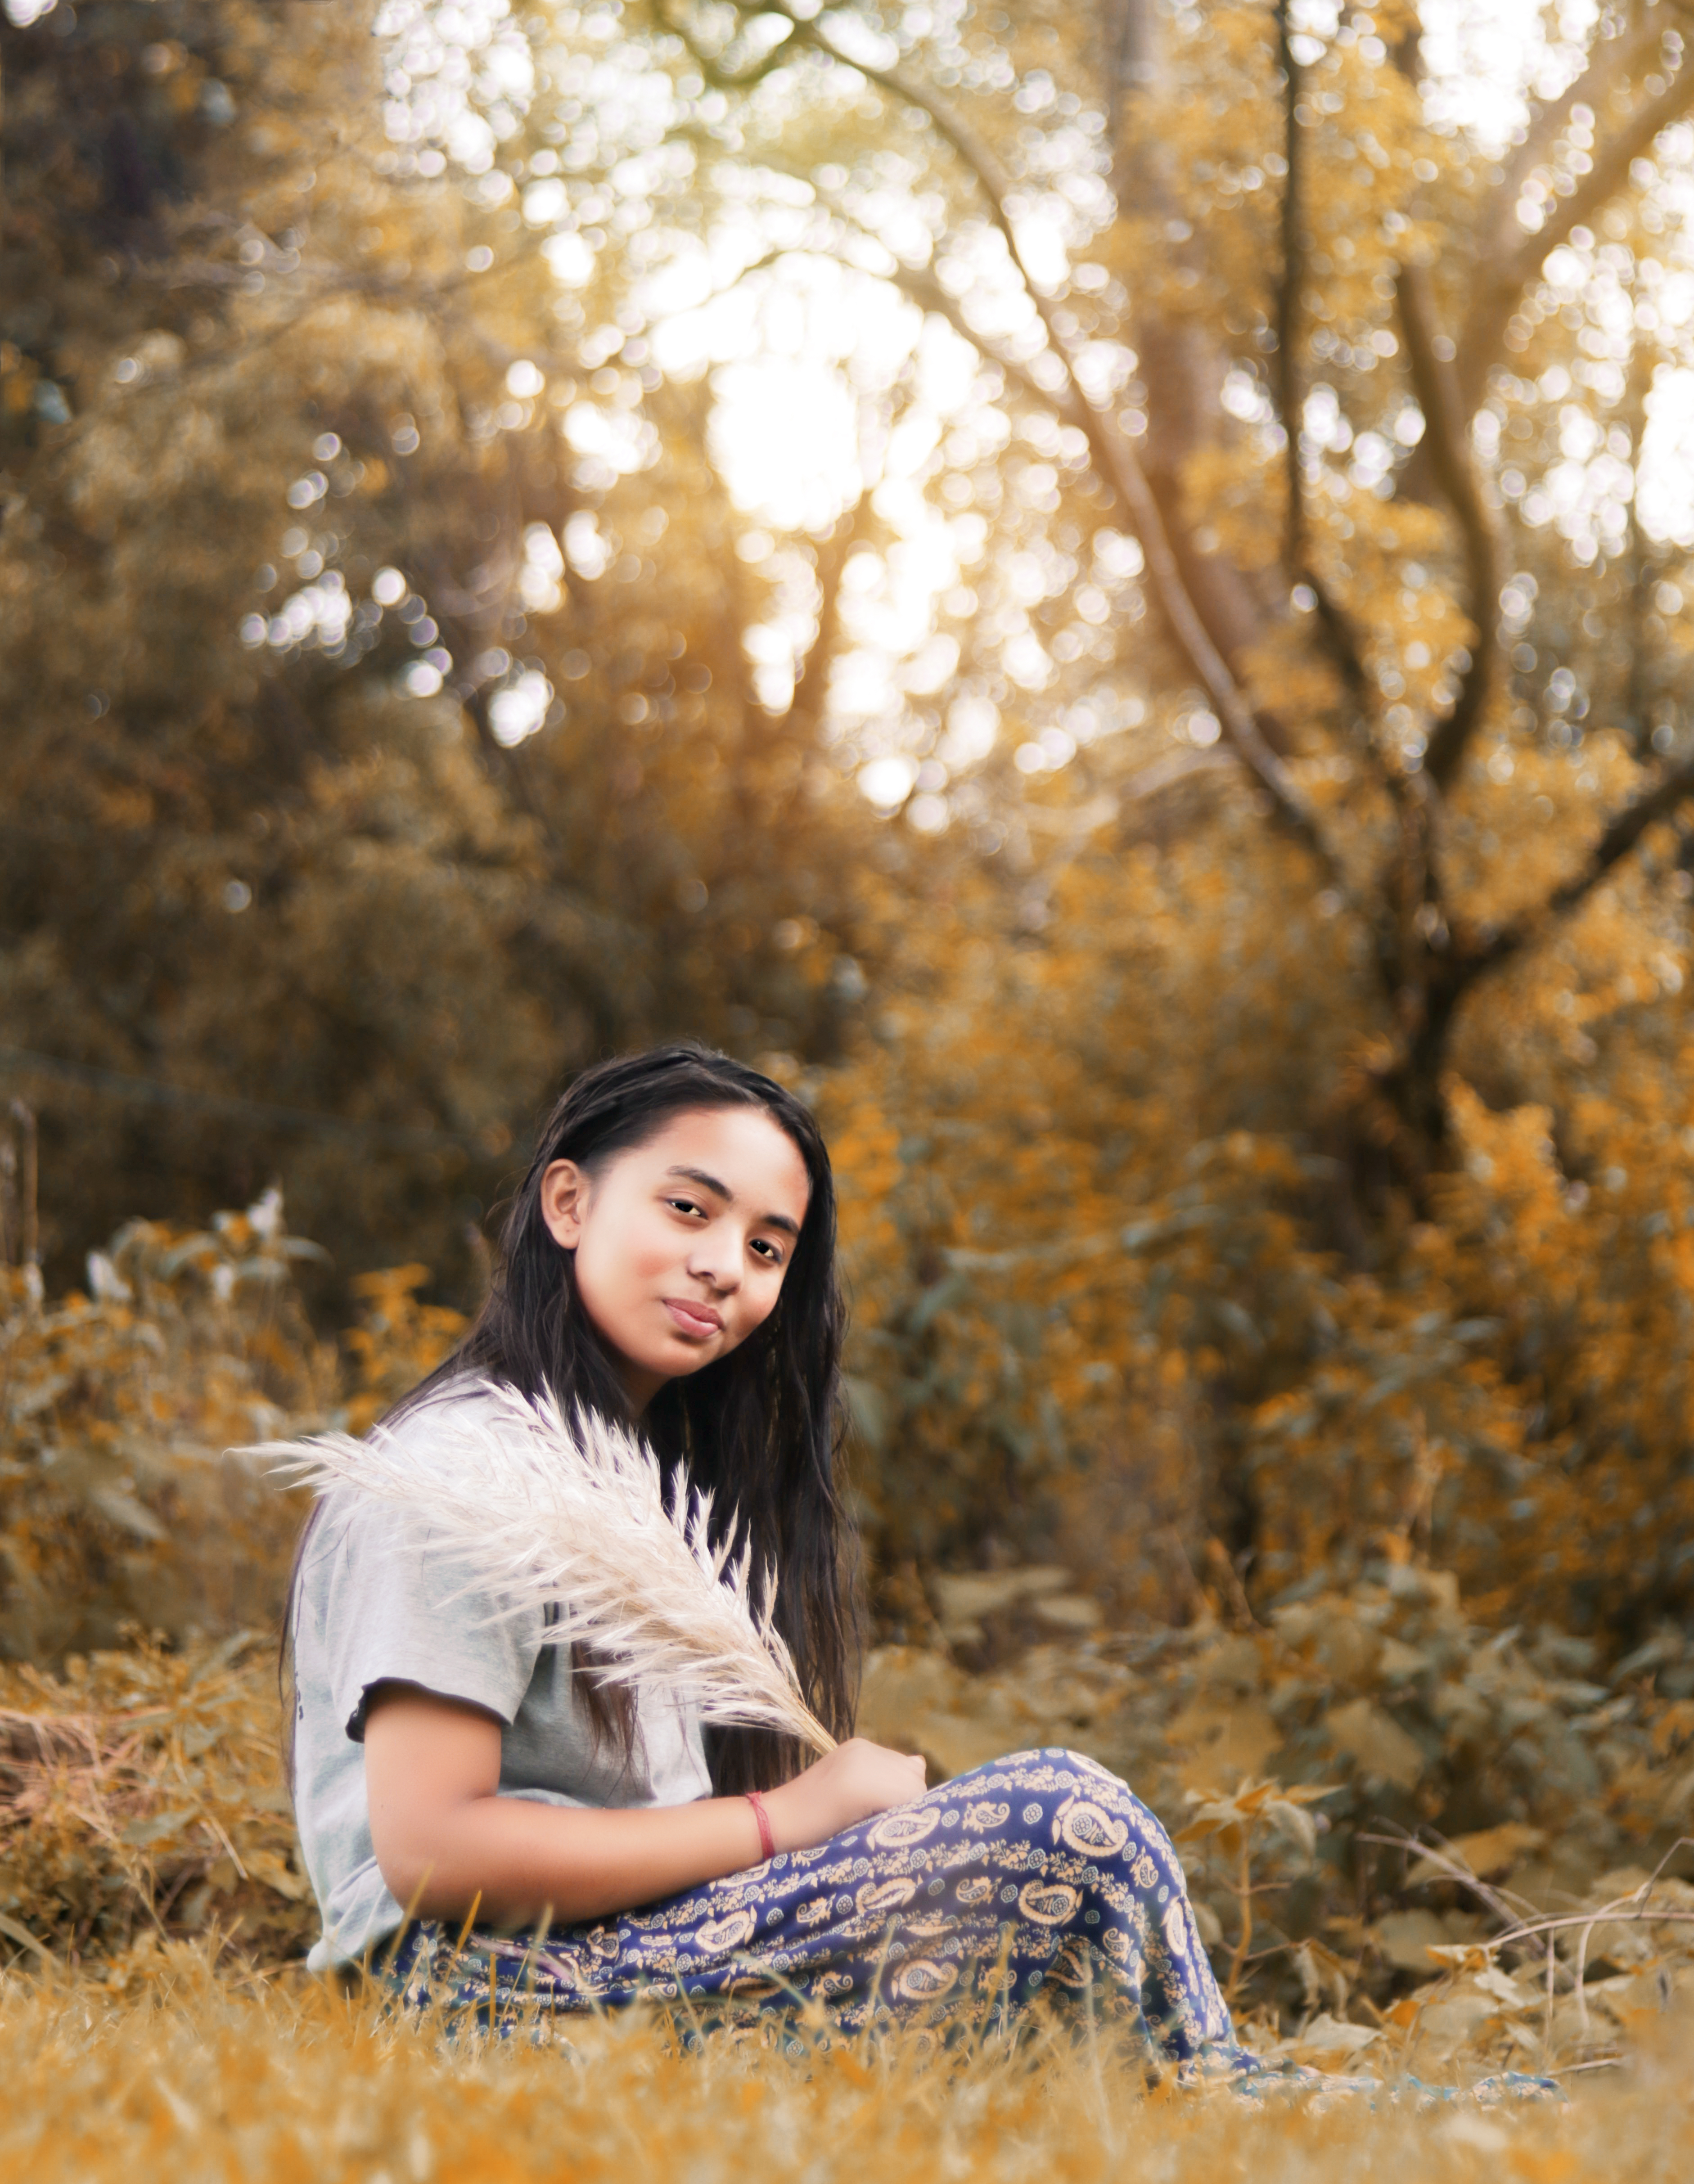
canon, photography, nature, travel, bike, life, passion, riding, People in nature, photograph, tree, beauty, yellow, lady, leaf, portrait photography, sunlight, portrait, smile, autumn, sitting, happy, photo shoot, branch, grass, long hair, plant, flash photography, fawn, black hair, forest